List of islands of Tasmania

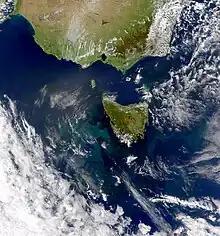
A satellite image of Tasmania while a phytoplankton bloom is off the west coast of Tasmania.

Tasmania is the smallest and southernmost state of Australia. The Tasmanian mainland itself is an island, with an area of - 94.1% of the total land area of the state. There are more than 1000 smaller islands which have a combined area of , making up the remaining 5.9% of total land area.